Hero (2002 film)

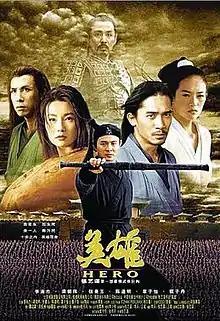
Chinese theatrical release poster

Hero is a 2002 wuxia martial arts film directed, co-written, and produced by Zhang Yimou, and starring Jet Li, Tony Leung Chiu-wai, Maggie Cheung, Zhang Ziyi, Donnie Yen and Chen Daoming. The cinematography was by Christopher Doyle, and the musical score composed by Tan Dun. The film was nominated for an Academy Award for Best Foreign Language Film at the 75th Academy Awards.